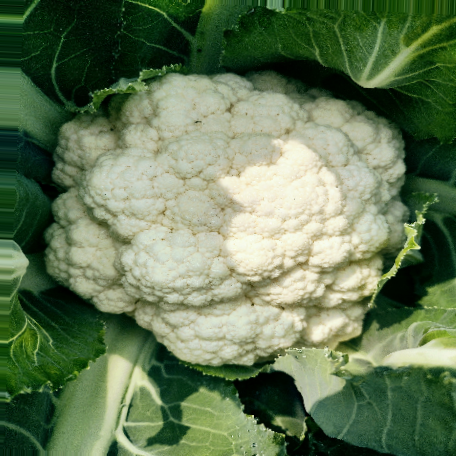
Label: Disease Free